Masaaki Shimakawa

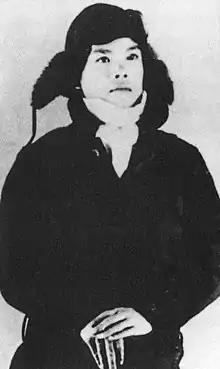

was a warrant officer and ace fighter pilot in the Imperial Japanese Navy (IJN) during the Pacific theater of World War II. In aerial combat over the Pacific he was officially credited with destroying eight enemy aircraft with 12 or 13 assists.